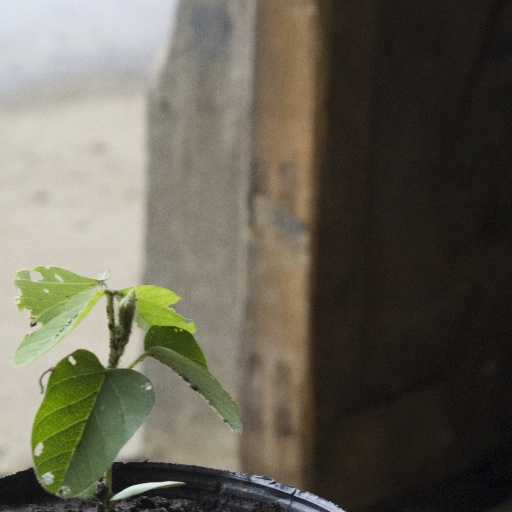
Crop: soybean